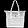
Label: Bag